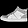
Label: Sneaker